Ars-en-Ré

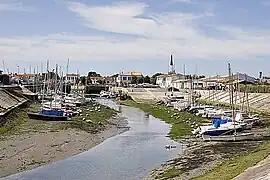
The anchorage in Ars-en-Ré

Ars-en-Ré is a commune on the Île de Ré in the western French department of Charente-Maritime, in Nouvelle-Aquitaine. Formerly called just "Ars", the commune changed to its current name on 8 March 1962.